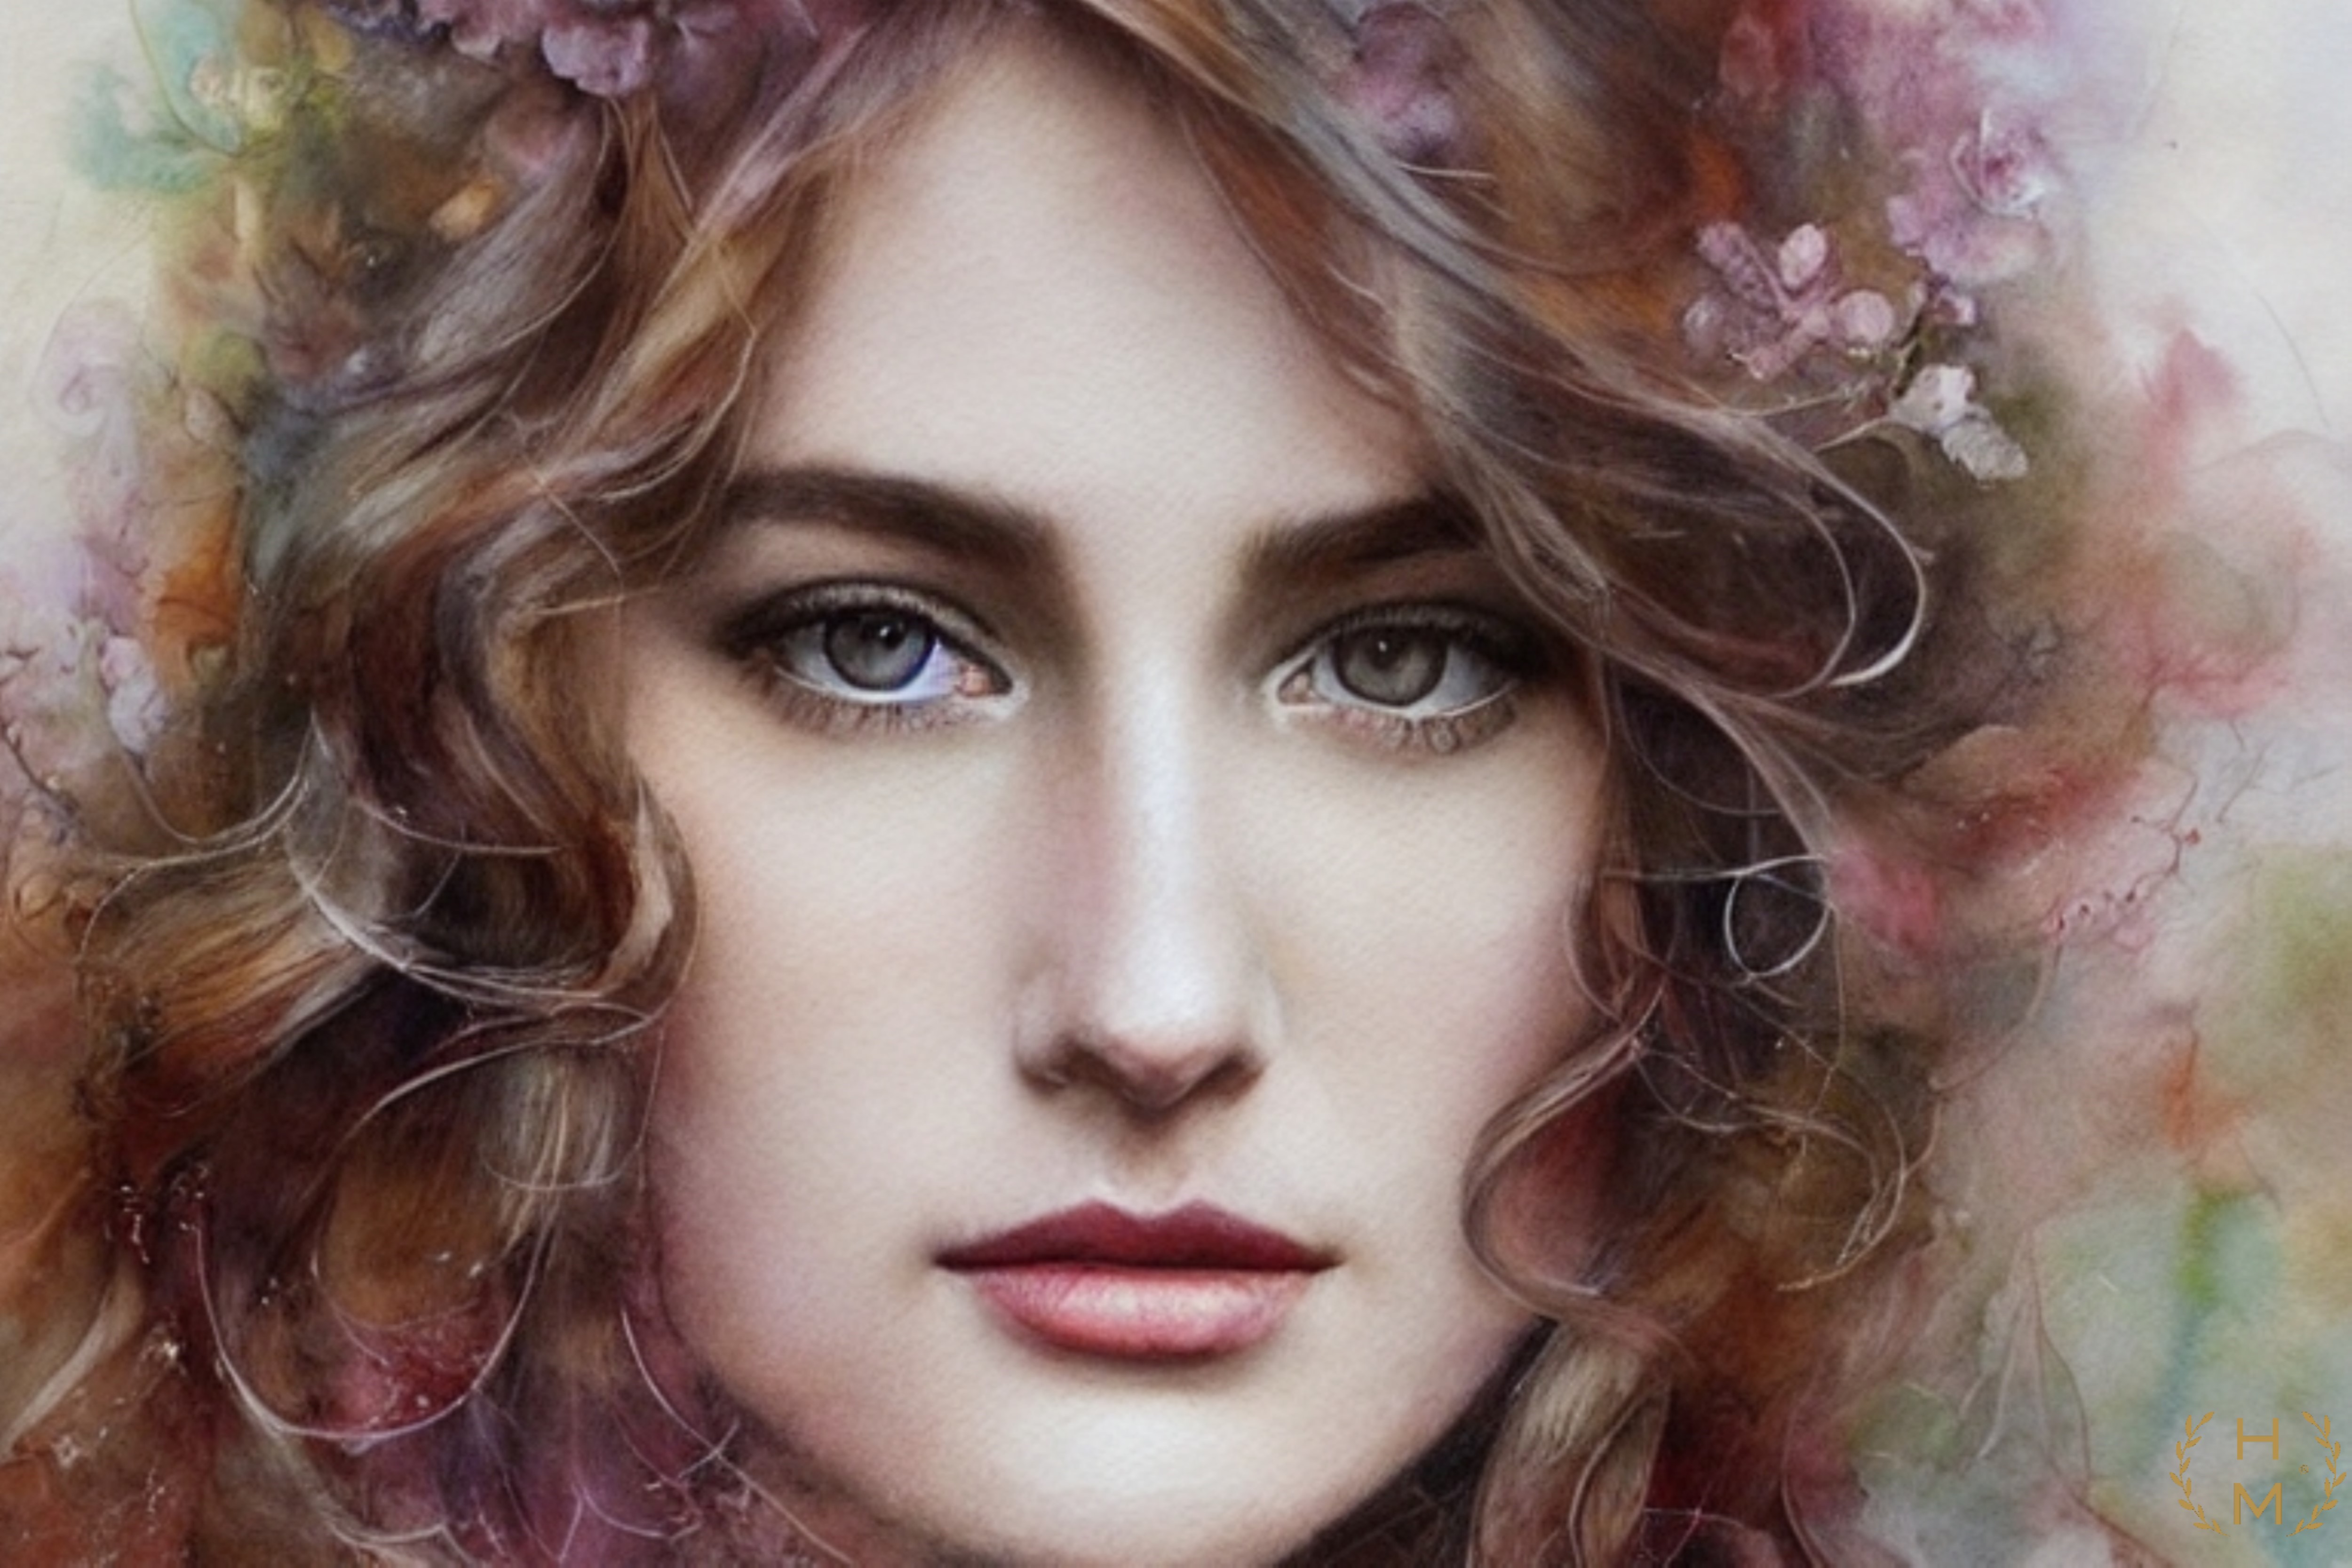
painting, art, artist, artwork, drawing, contemporary art, photography, illustration, paint, love, design, sketch, fine art, abstract art, creative, abstract, acrylic painting, nature, watercolor, art gallery, oil painting, gallery, modern art, abstract painting, digital art, contemporary painting, art collector, style, girl, woman, fashion, mort, nose, hair, cheek, skin, head, lip, chin, eyebrow, hairstyle, plant, lipstick, eye, eyelash, mouth, organ, jaw, flash photography, iris, black hair, pink, fawn, layered hair, tree, petal, long hair, cg artwork, Step cutting, beauty, magenta, brown hair, makeover, blond, grass, close up, happy, red hair, wig, spring, fashion accessory, feathered hair, hair coloring, fashion model, portrait photography, flower, photo shoot, model, fur, portrait, necklace